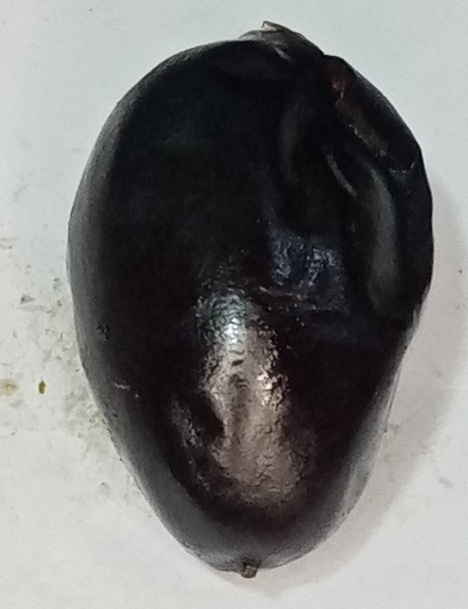
Variety: kupro
Size: large
Grade: grade-1